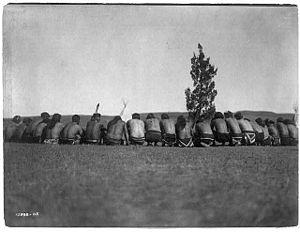
Les Nez-Percés, Nimíipuu, sont une tribu amérindienne du groupe pénutien qui vivait dans le Plateau du Columbia de la région Nord-Ouest Pacifique au moment de l’expédition de Lewis et Clark.